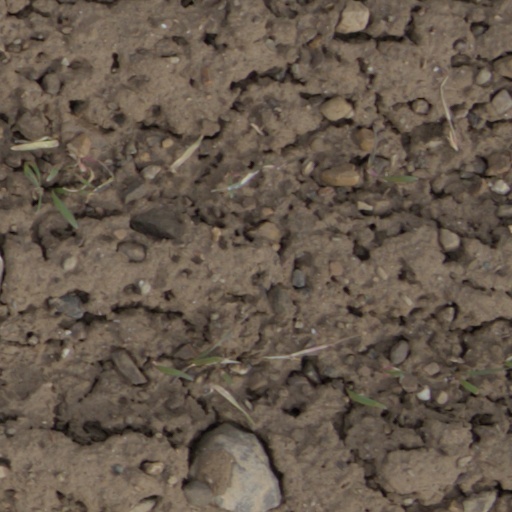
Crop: wheat